Joshua & the Battle of Jericho

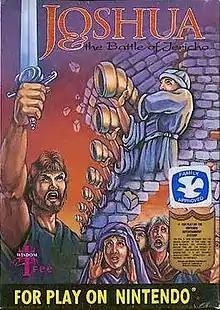
Cover of the NES version

Joshua & the Battle of Jericho is a 1992 Christian video game developed and published by Wisdom Tree. The game is themed on the Battle of Jericho described in the Book of Joshua, in which the Israelites topple the defensive wall of the city of Jericho by encircling it and blowing their trumpets.